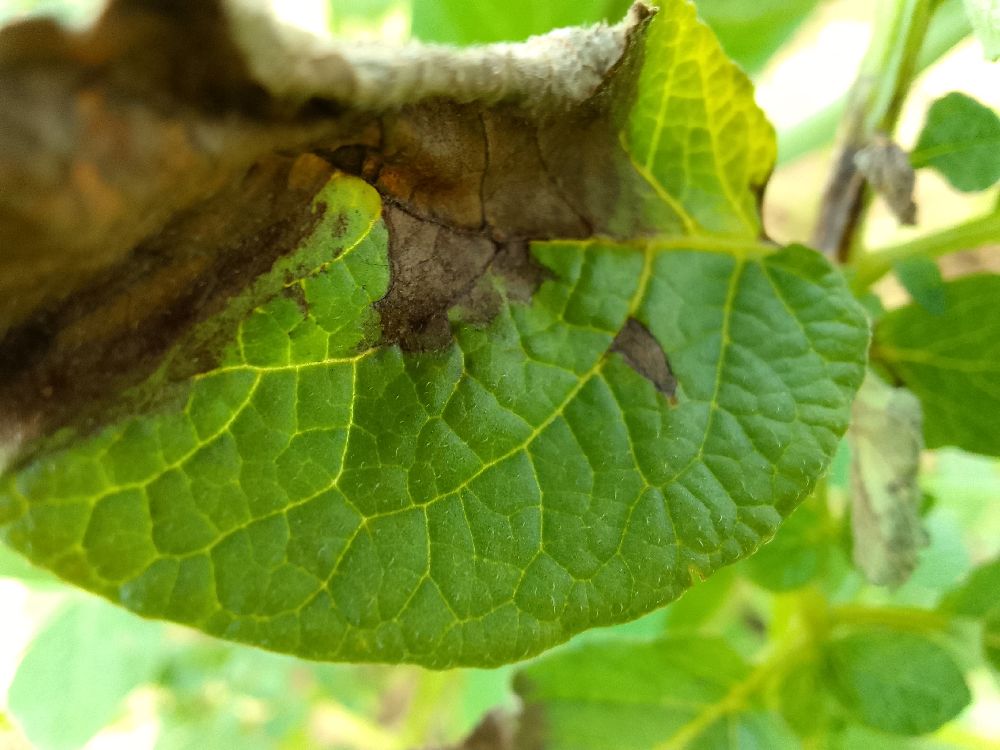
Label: Late blight